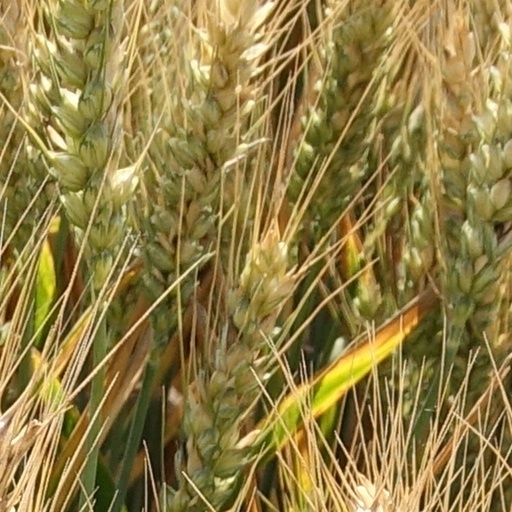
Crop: wheat